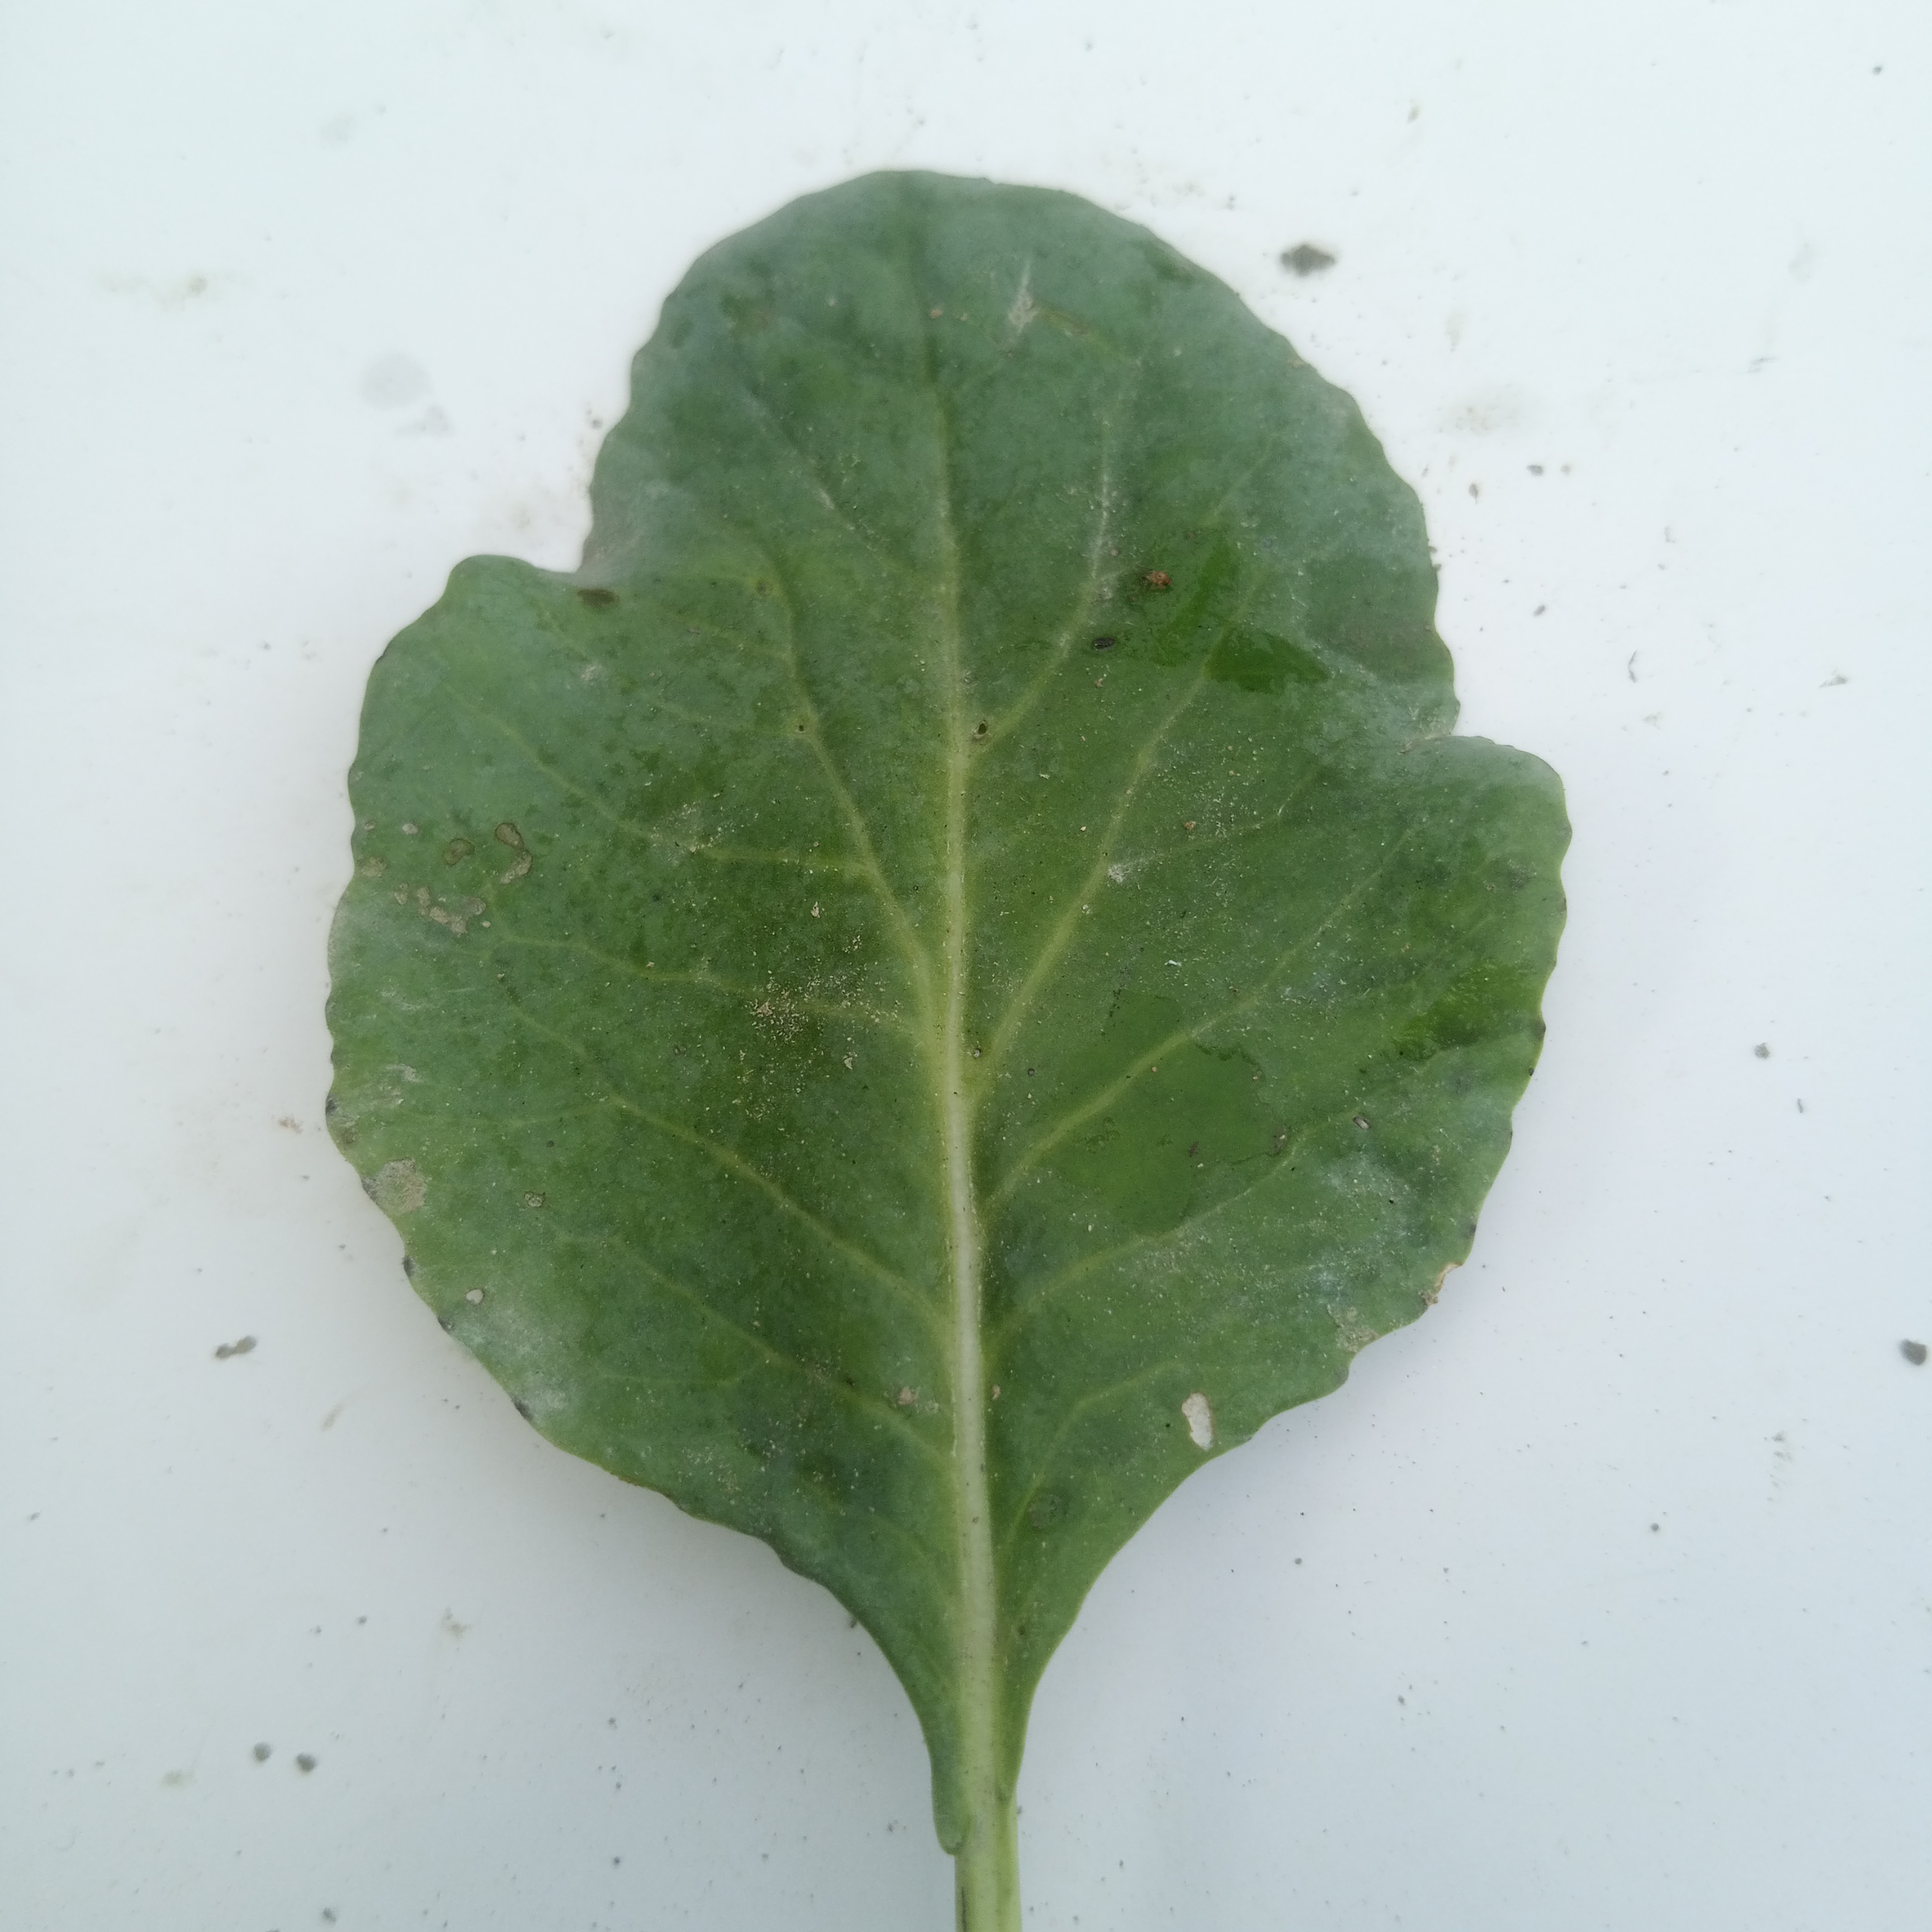
Label: Healthy